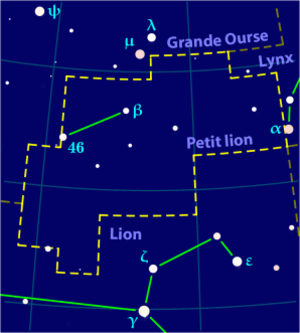
Carte pour la constellation du fr:Petit Lion Produite à l'aide du logiciel PP3
Le voorwerp de Hanny est un objet astronomique de nature inconnue situé à 700 millions d'années-lumière de la Terre dans la constellation du Petit Lion. Il fut remarqué pour la première fois en 2007 par l'internaute Hanny van Arkel, une enseignante dans une école primaire des Pays-Bas.
La liste des constellations astronomiques est présentée dans le tableau ci-dessous. Elles sont au nombre de 88 en 1930, d’après le travail d’Eugène Delporte ou de 89 si on se réfère au nombre actuel en fonction du site web de l’Union astronomique internationale. Parmi ce nombre de 89 constellations officielles, il est à noter que la constellation Navire Argo a été divisée en 3, ce qui ramènerait le nombre officiel de constellations complètes à 87 mais la constellation Serpens étant divisée par 2 parties, c'est la deuxième partie de Serpens qui est comptabilisée pour retomber sur 88.
Le Petit Lion est une constellation de l’hémisphère nord. Comme beaucoup d’autres constellations modernes, elle ne comporte que peu d’étoiles vraiment lumineuses. En fait, six d’entre elles seulement dépassent la magnitude apparente 5.